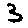
Label: 3